Shaitan (film)

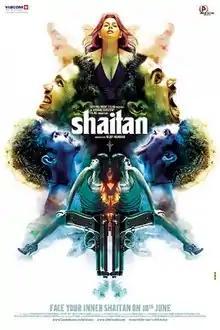
Theatrical release poster

Shaitan is a 2011 Indian Hindi-language neo-noir crime thriller film directed by Bejoy Nambiar in his feature film debut and produced by Anurag Kashyap, Sunil Bohra, Guneet Monga and Nambiar himself under the banners Anurag Kashyap Films and Getaway Films, which was co-produced and distributed by Viacom18 Motion Pictures. The script was written by Nambiar and Megha Ramaswamy. The film stars Rajeev Khandelwal, Kalki Koechlin, Gulshan Devaiah, Shiv Panditt, Neil Bhoopalam, Kirti Kulhari, Rajit Kapoor, Pawan Malhotra and Rajkummar Rao. Based on the 2007 murder of Adnan Patrawala incident, the film revolves around five friends who want to live an adventurous life who get embroiled in a crime.